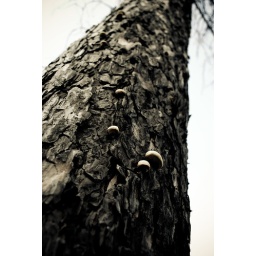
An old pine tree that was dying near my cabin.